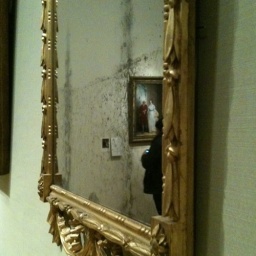
I'm in love w/ 200 year old mirror glass